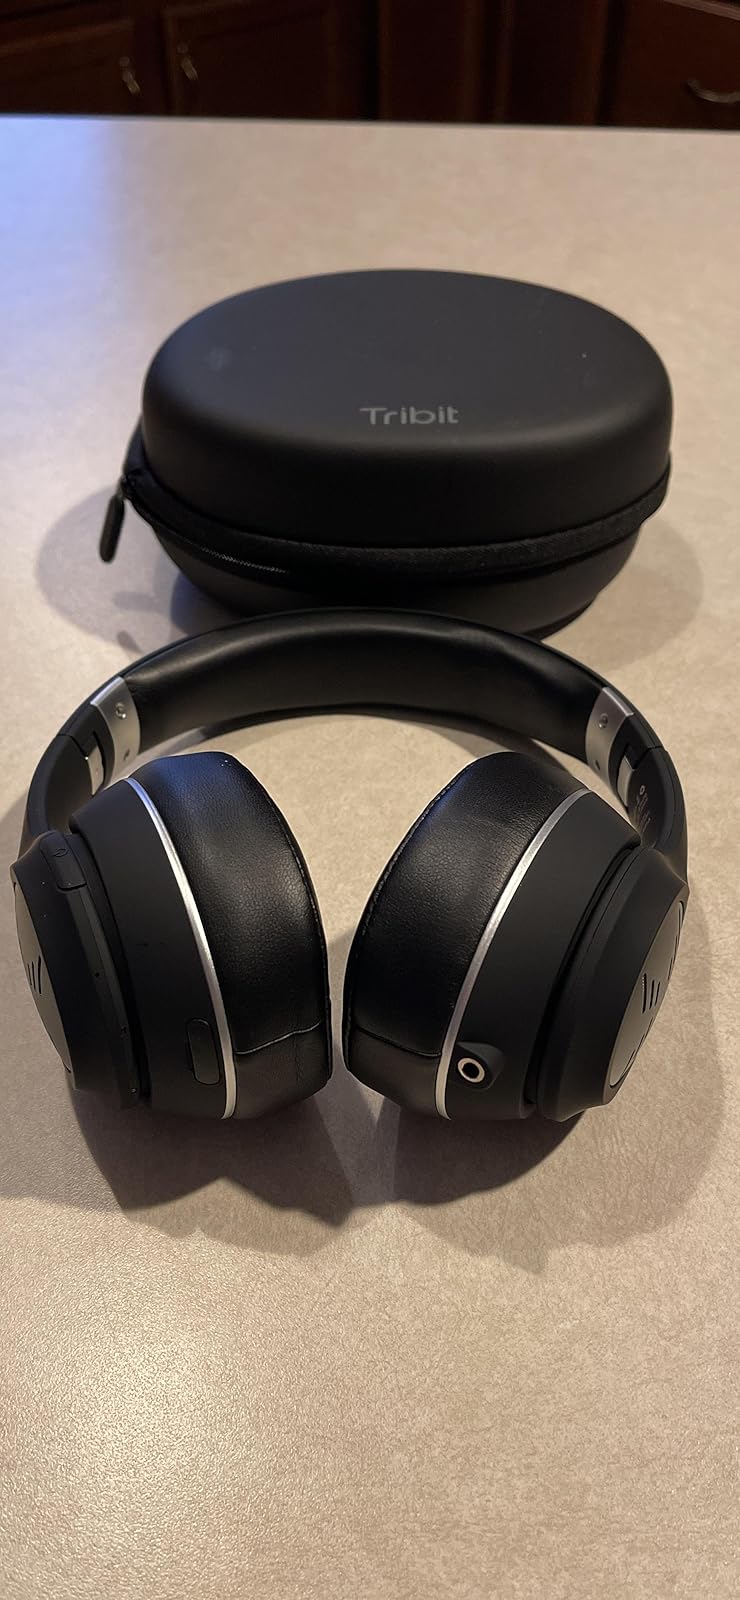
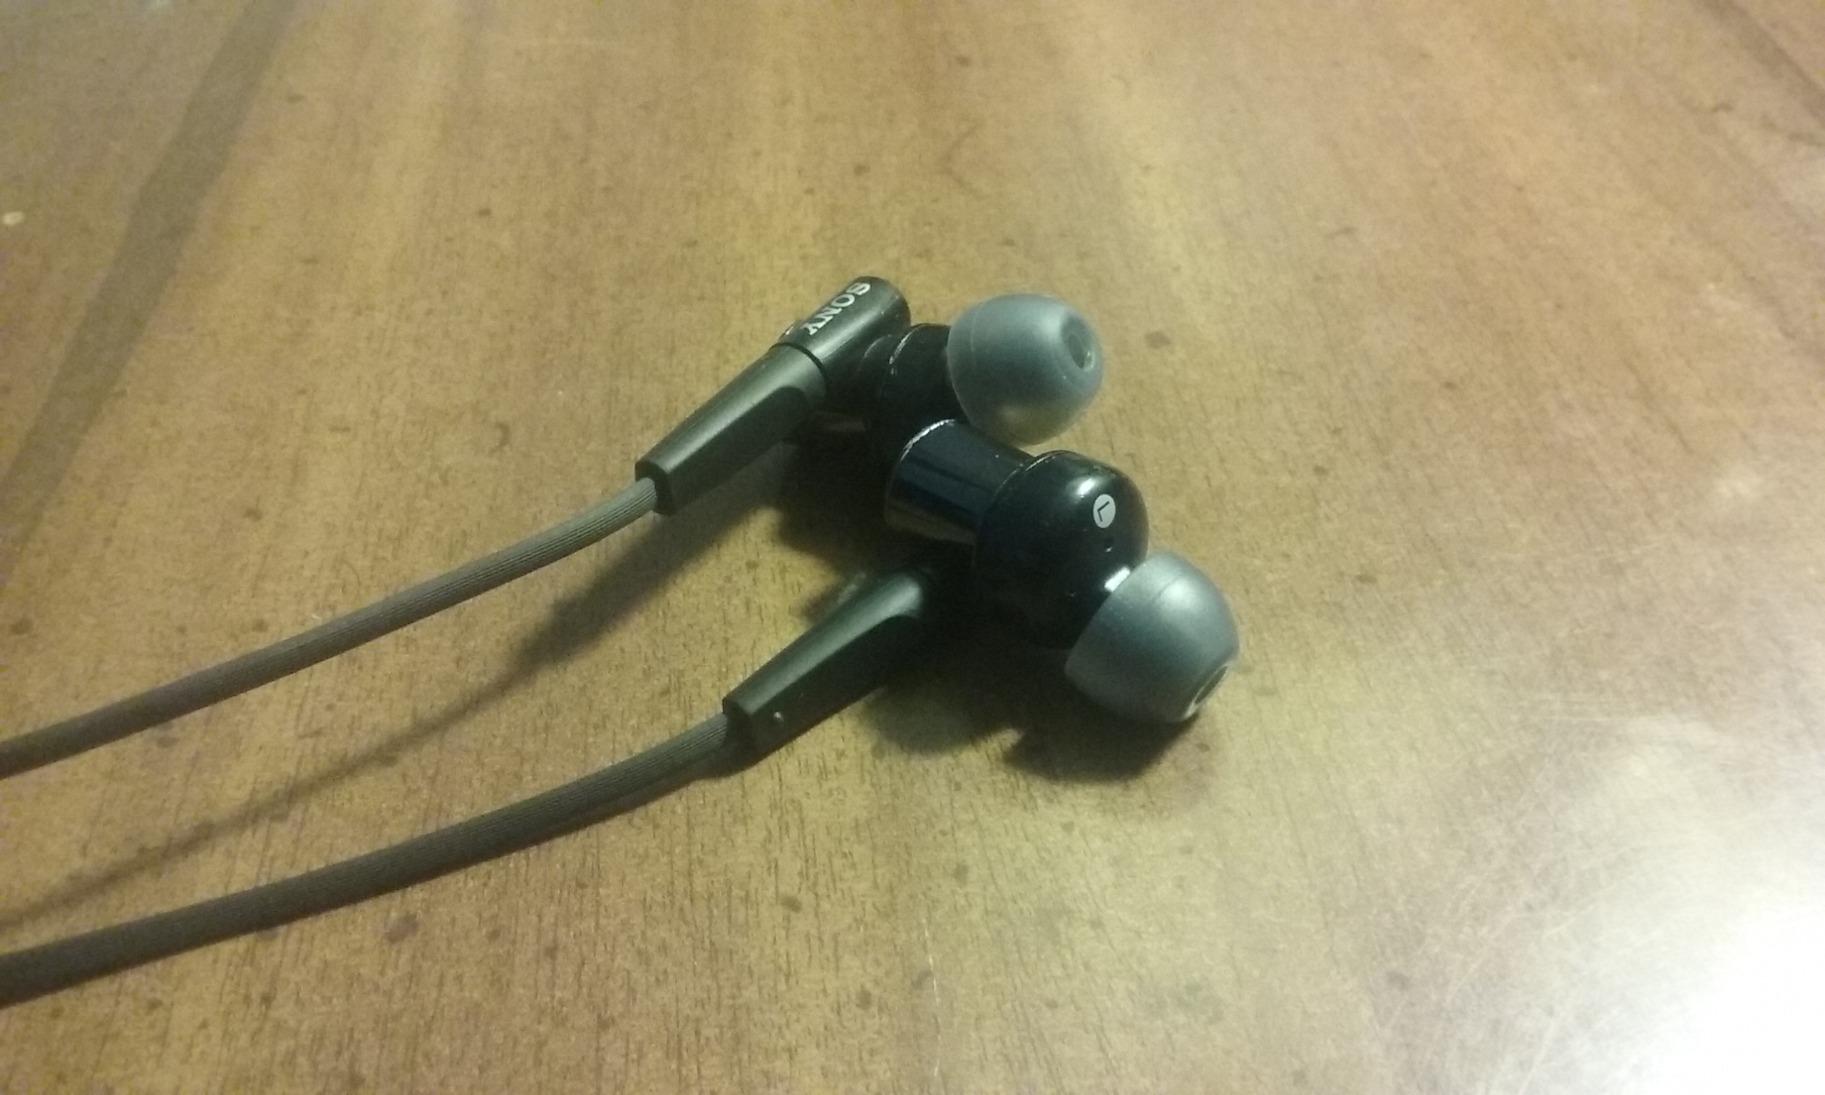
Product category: headphones
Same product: no